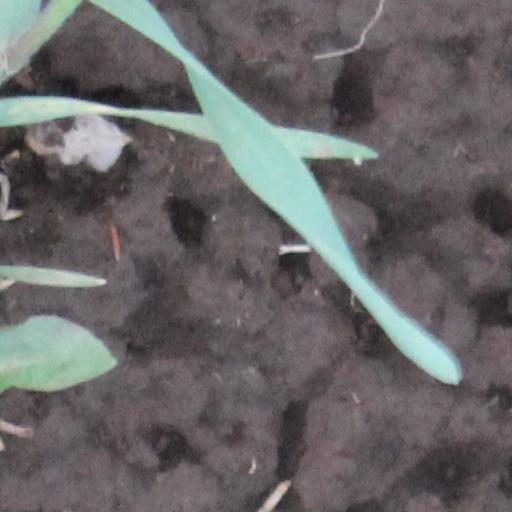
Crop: wheat